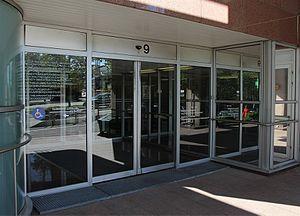
Le centre d’enquête sur les accidents est l'organisme chargé des enquêtes sur les accidents et les incidents graves en transport maritime, transport ferroviaire et en aviation publique et générale qui surviennent sur le territoire de la Finlande.